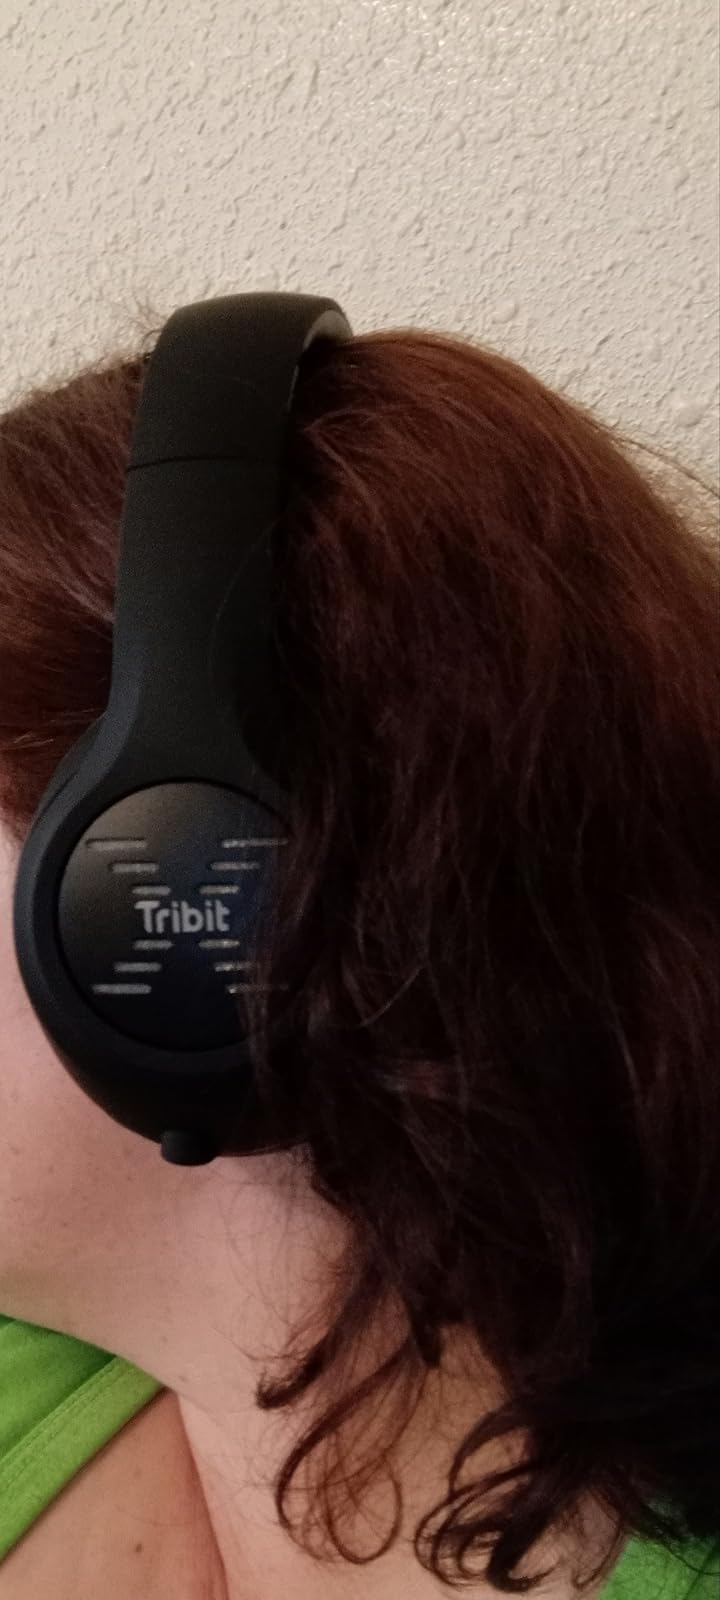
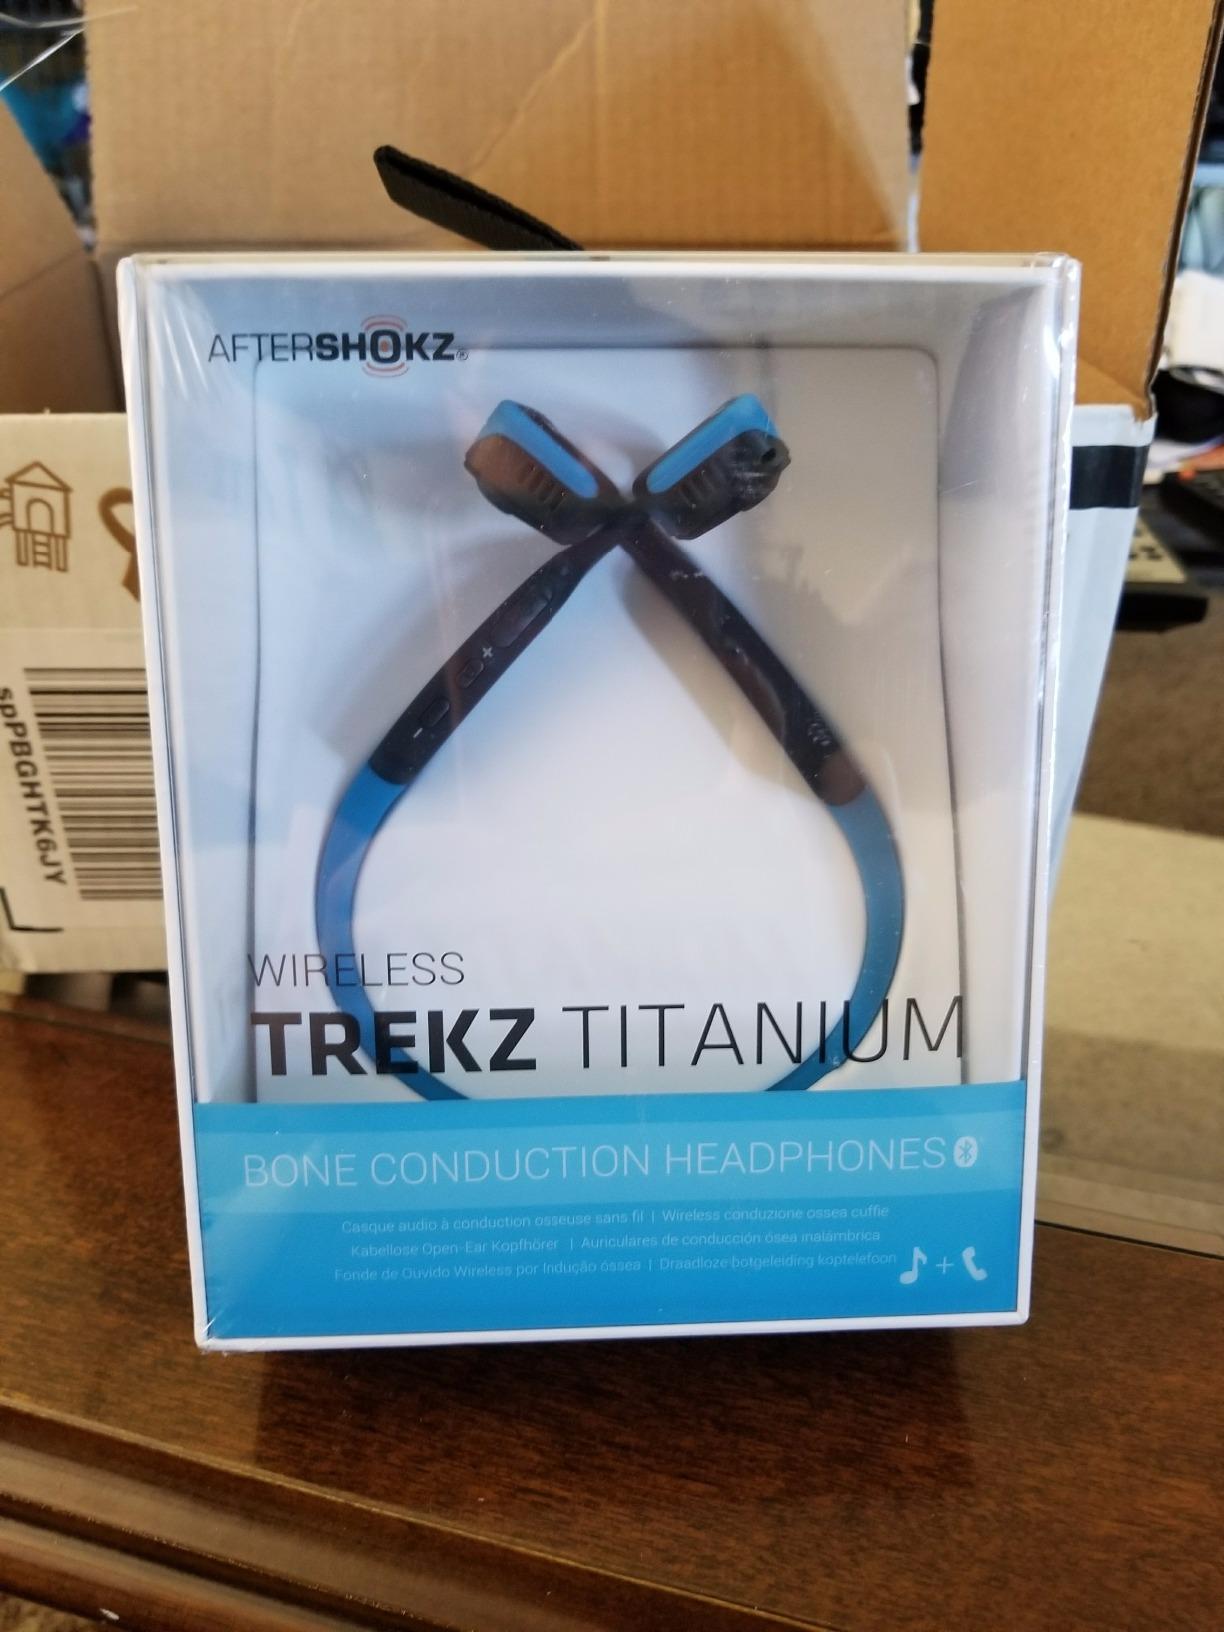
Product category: headphones
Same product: no